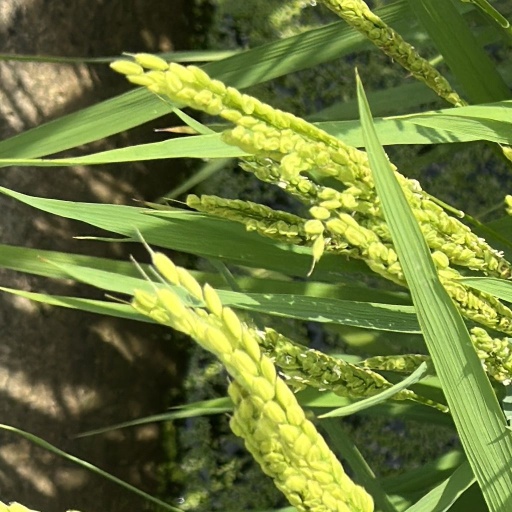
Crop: rice